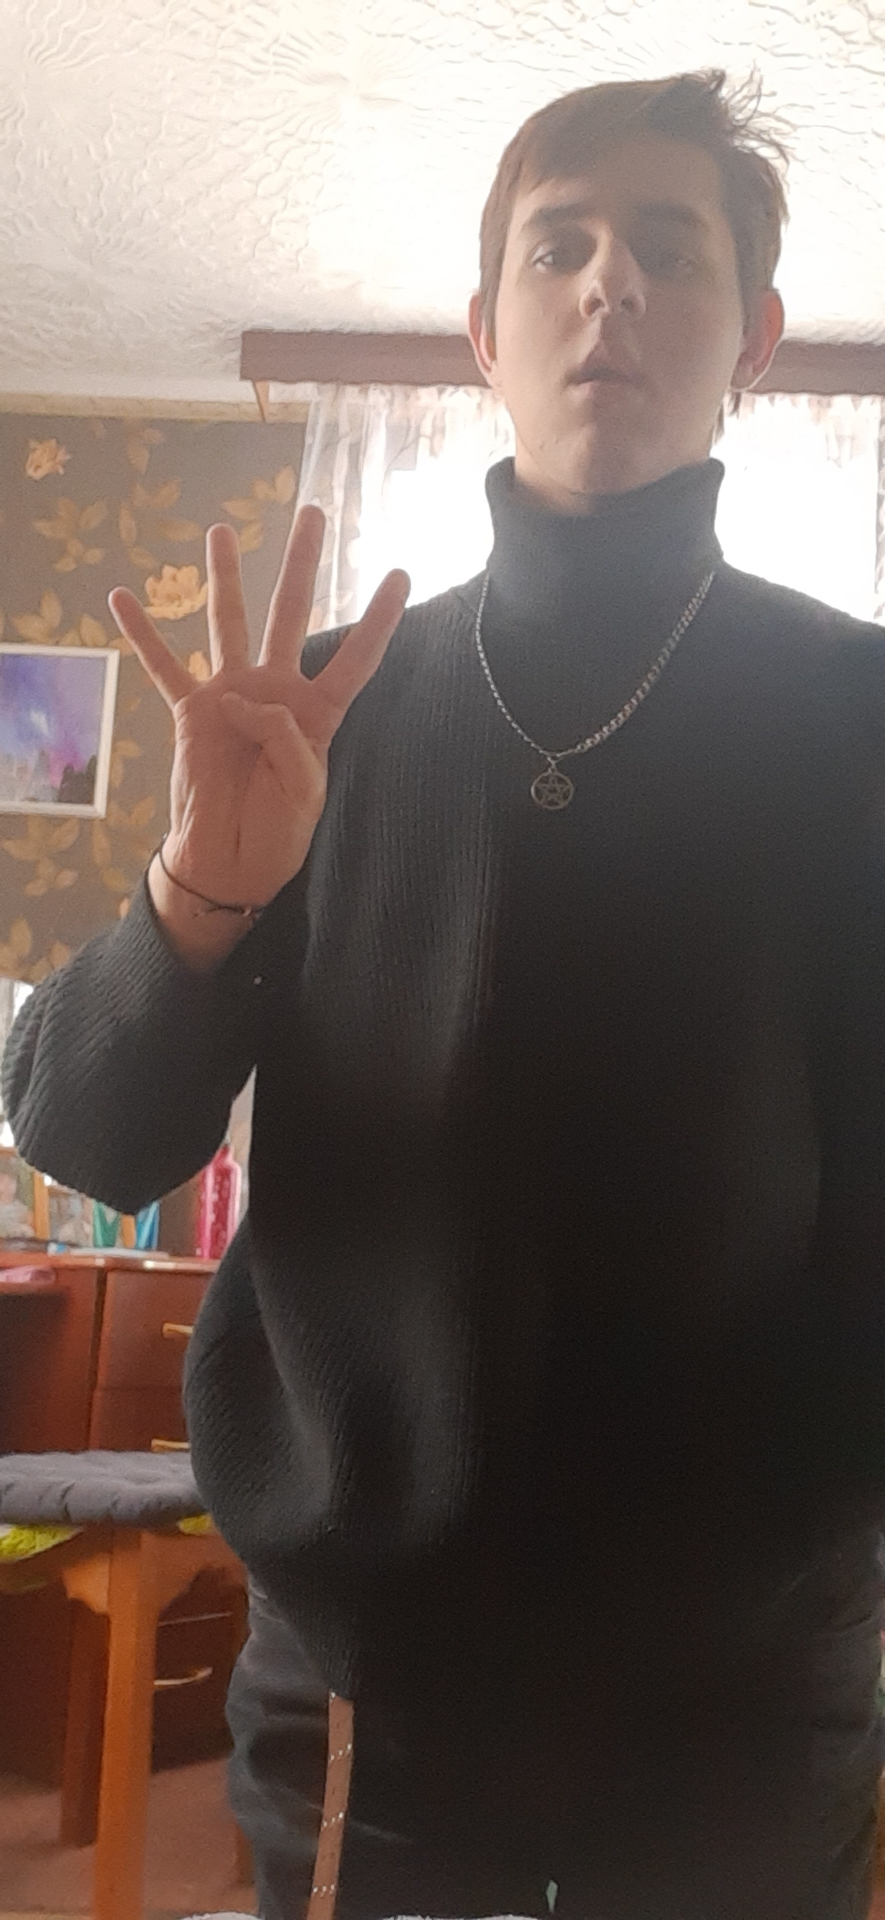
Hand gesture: four